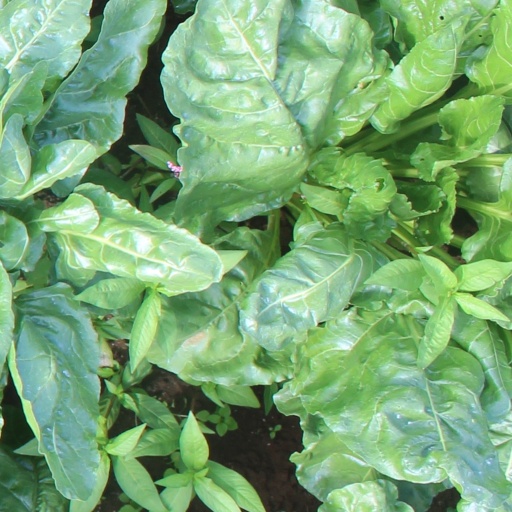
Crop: sugar beet